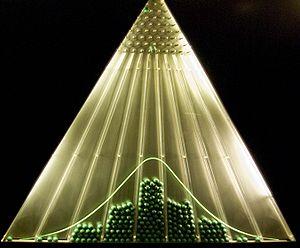
Une planche de Galton
En théorie des probabilités, selon le théorème de Moivre-Laplace, si la variable suit une loi binomiale d'ordre et de paramètre, alors la variable
En théorie des probabilités et en statistique, une loi de probabilité décrit le comportement aléatoire d'un phénomène dépendant du hasard. L'étude des phénomènes aléatoires a commencé avec l'étude des jeux de hasard. Jeux de dés, tirage de boules dans des urnes et jeu de pile ou face ont été des motivations pour comprendre et prévoir les expériences aléatoires. Ces premières approches sont des phénomènes discrets, c'est-à-dire dont le nombre de résultats possibles est fini ou au plus dénombrable. Certaines questions ont cependant fait apparaître des lois à support infini non dénombrable ; par exemple, lorsque le nombre de tirages de pile ou face effectués tend vers l'infini, la répartition des fréquences avec lesquelles le côté pile apparaît s'approche d'une loi normale.
Une planche de Galton est un dispositif inventé par Sir Francis Galton qui illustre la convergence d'une loi binomiale vers une loi normale.